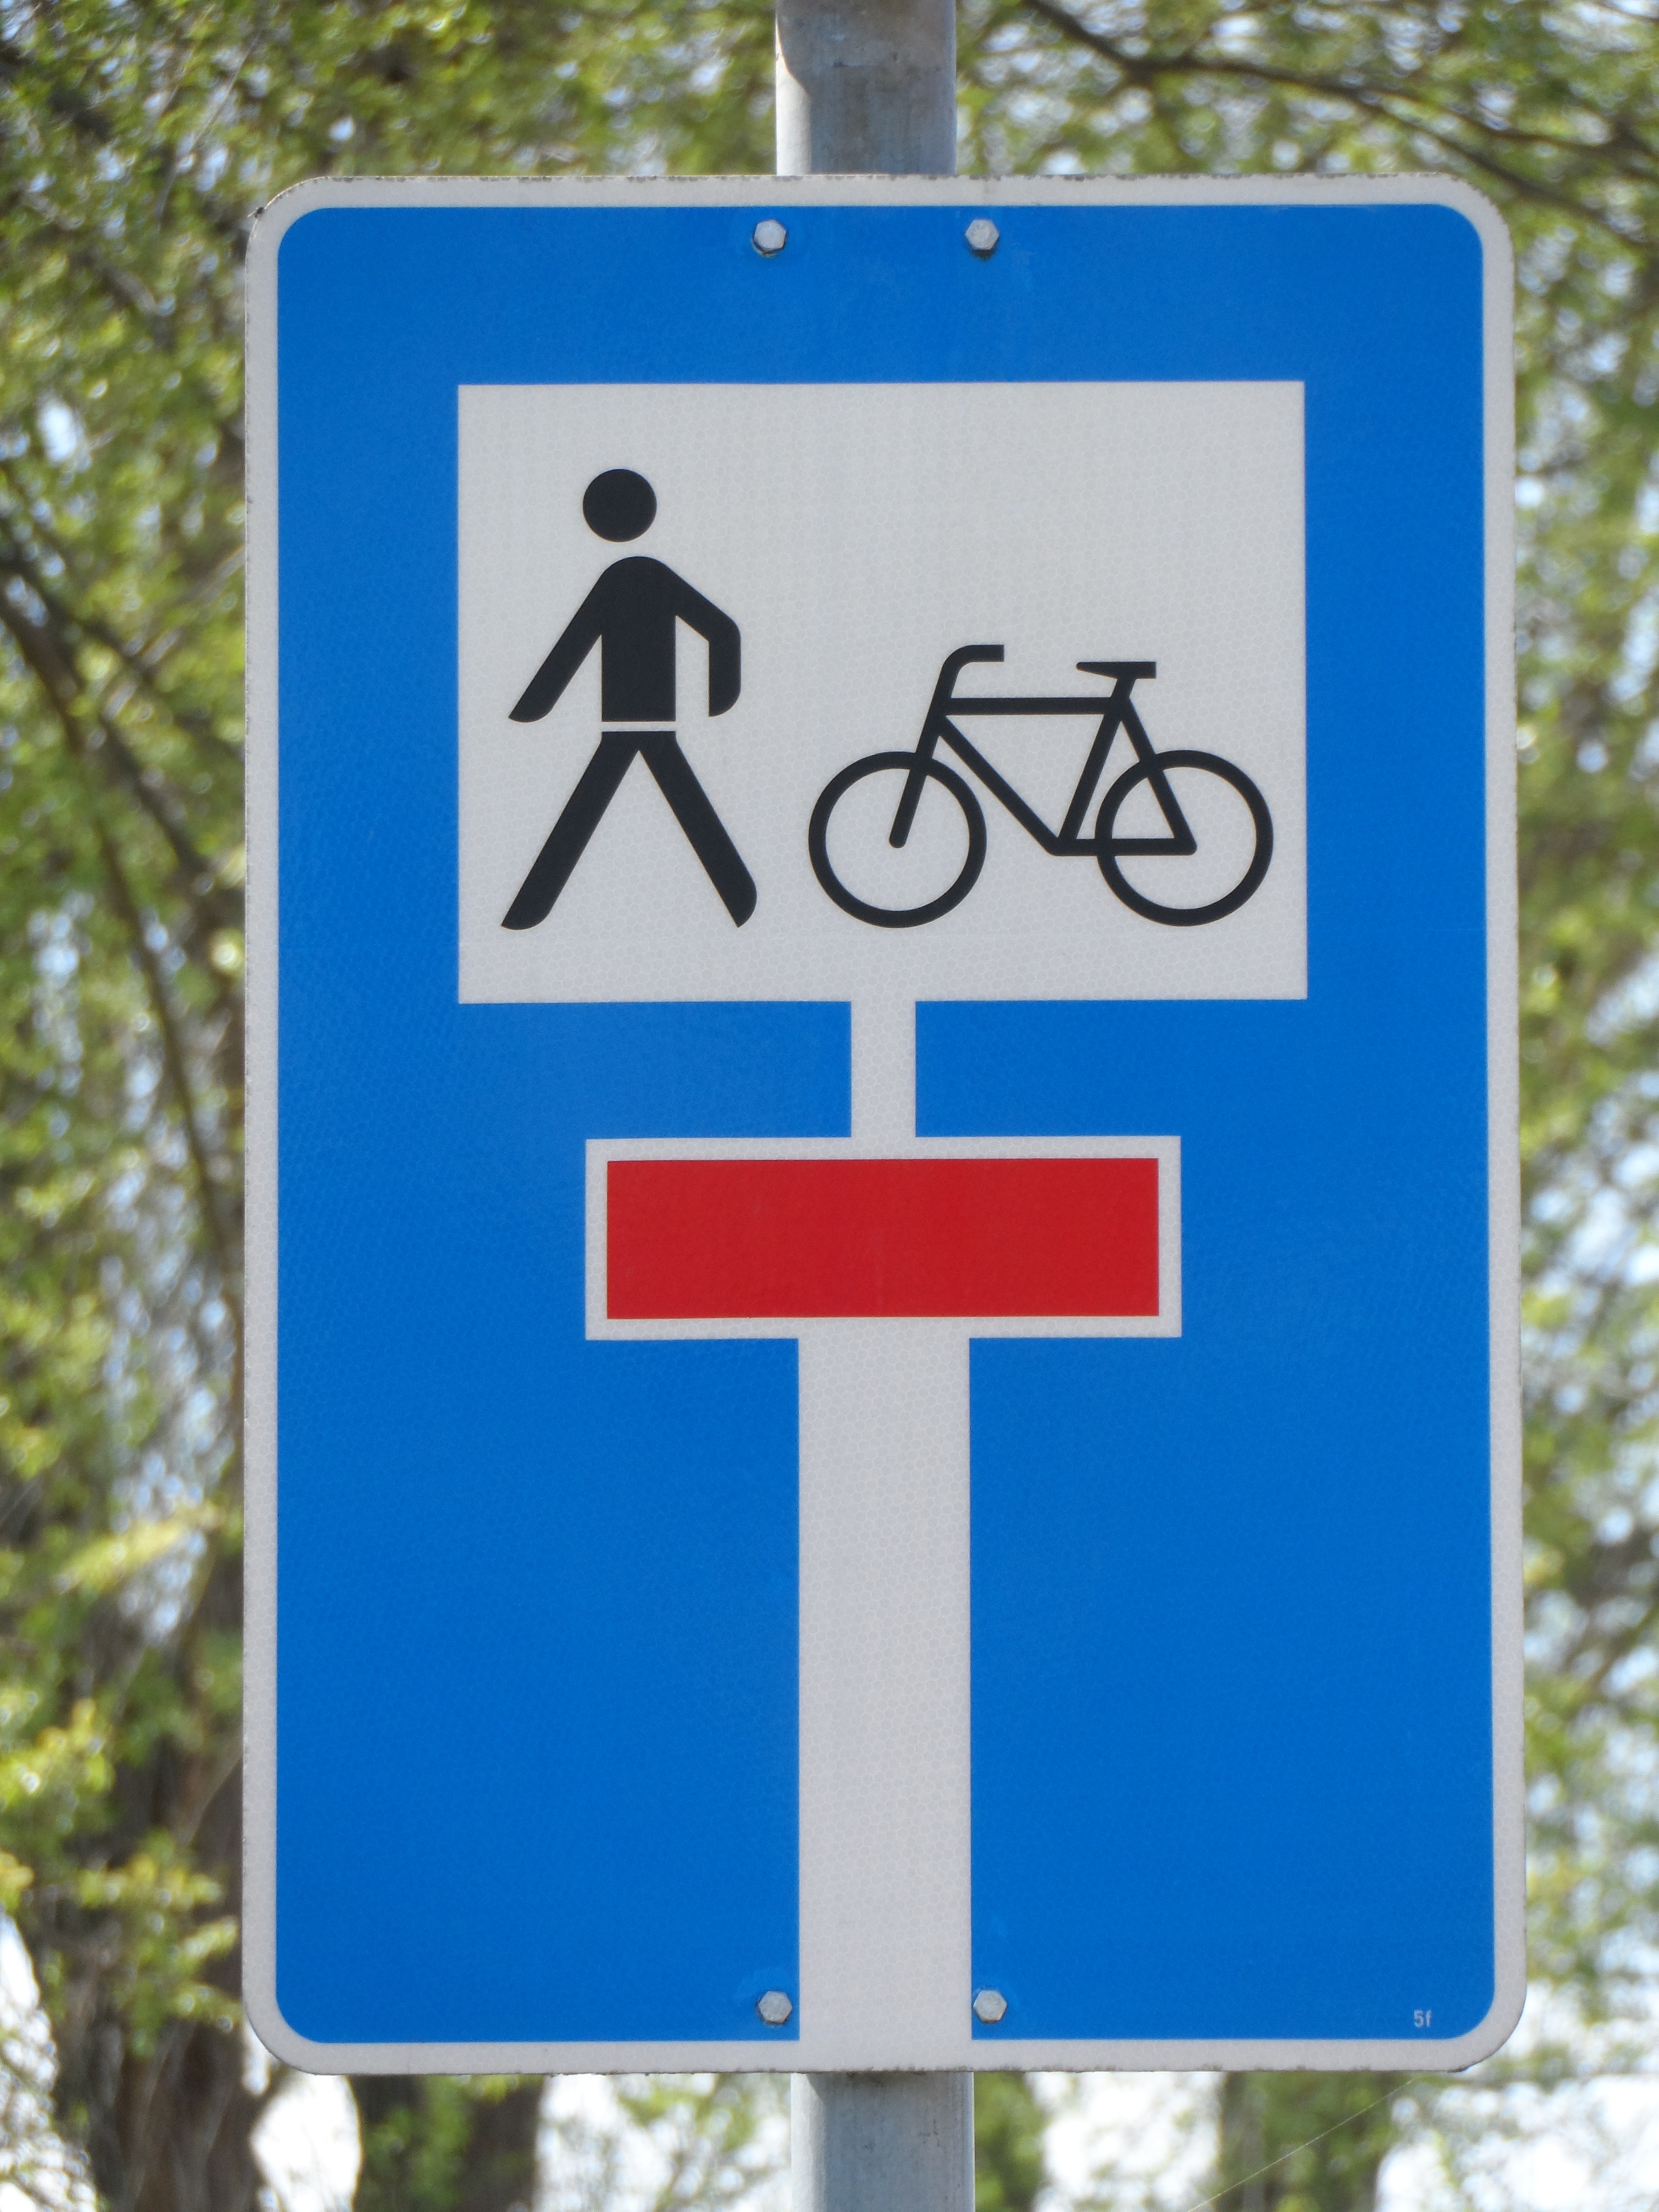
pedestrian, board, road, white, number, bike, sign, red, symbol, banner, signal, blue, street sign, measure, signage, lane, note, emblem, sheet, indicator, rule, determination, shield, graphic, icon, instruction, standard, badge, directory, billboard, characters, pictogram, traffic sign, regulation, regulations, dead end, signum, highway code, road traffic regulations, behavior regulations